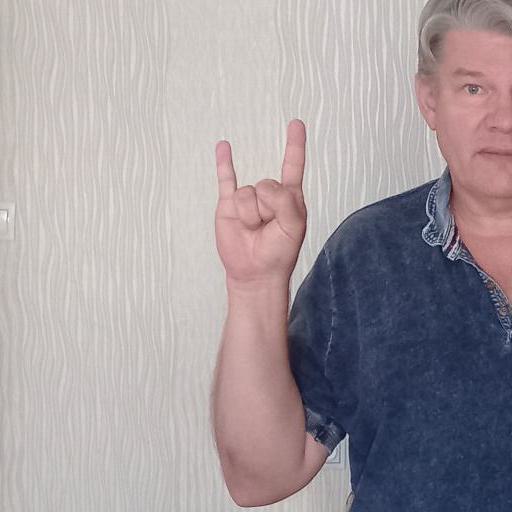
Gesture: rock